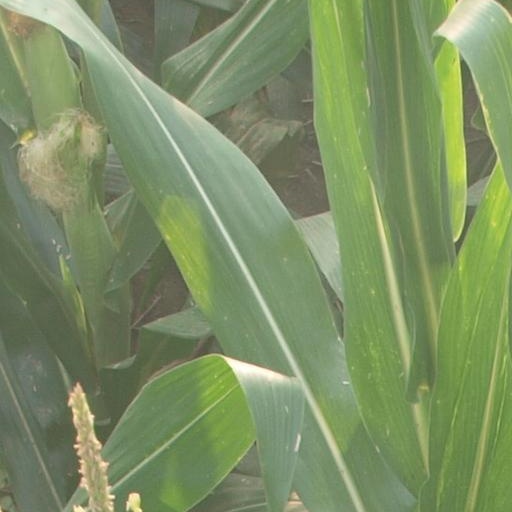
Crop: maize; corn